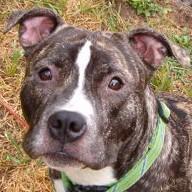
American_Staffordshire_terrier